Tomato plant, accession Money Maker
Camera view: vertical (180 deg); turntable rotation: 180 degrees
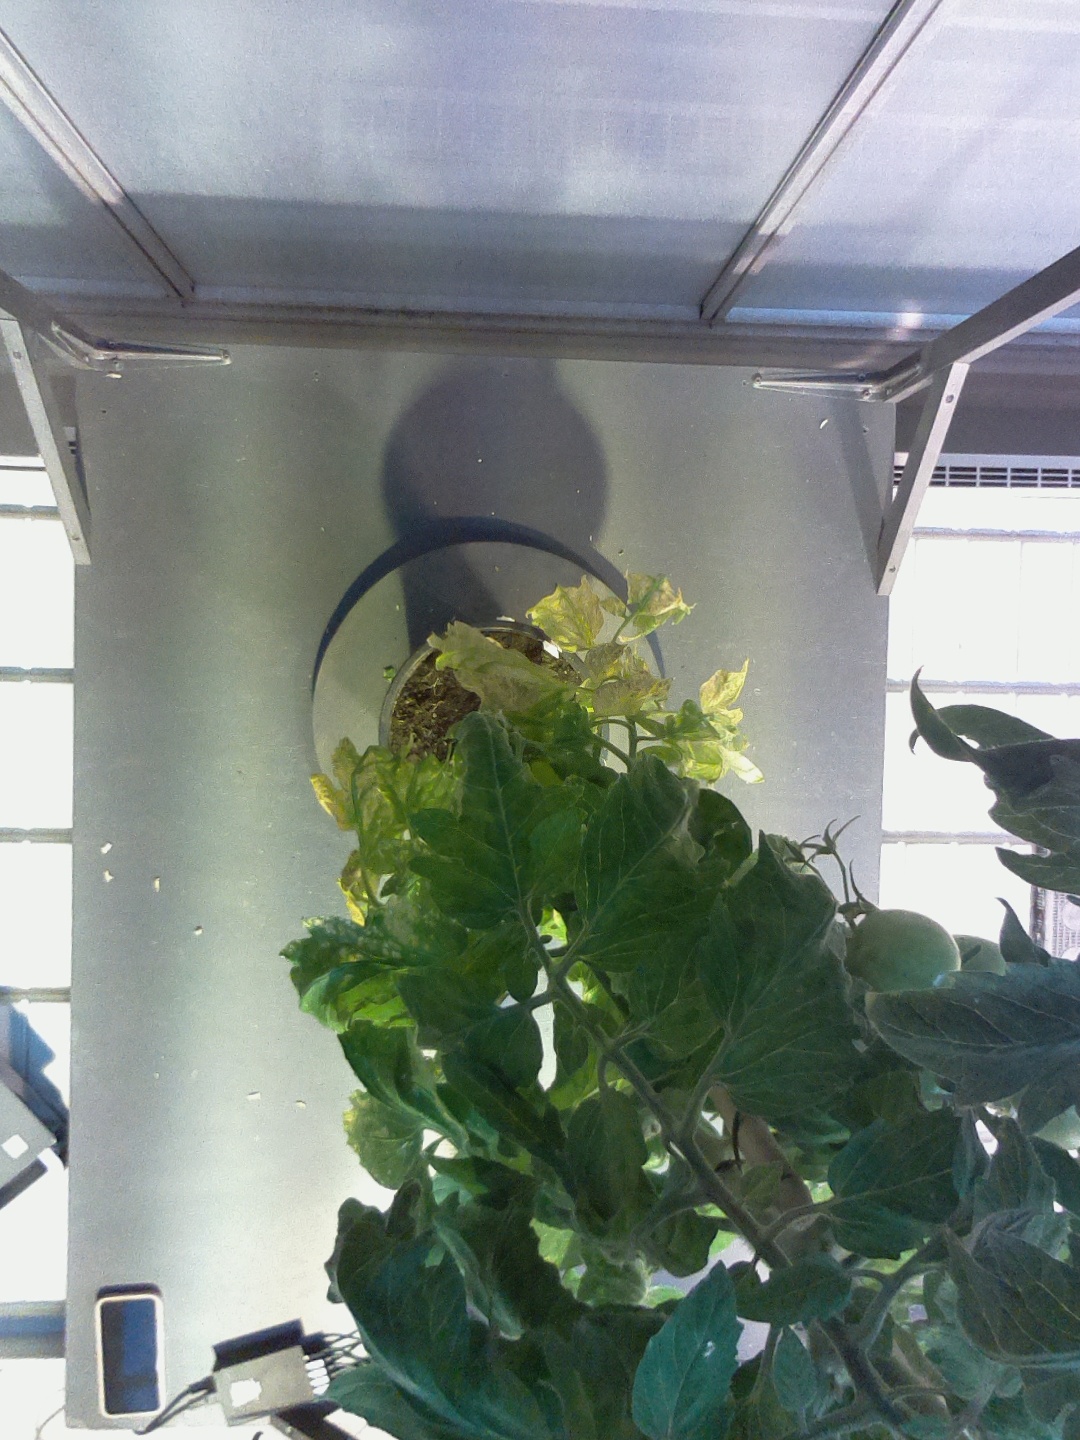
BBCH growth stage 76: 60%-70% of final fruit size